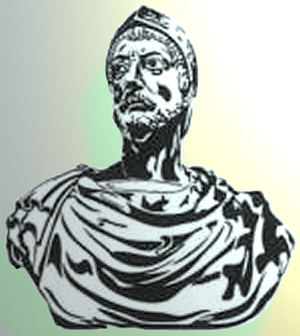
L’armée de Carthage fut l'une des forces militaires les plus importantes de l'Antiquité classique.